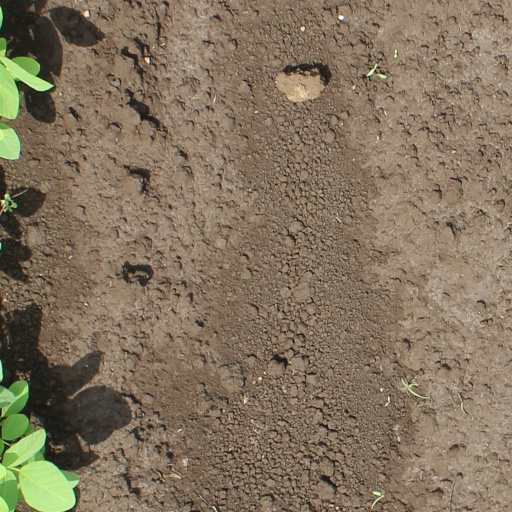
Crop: soybean